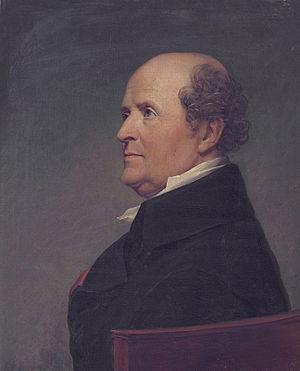
Antoine Dubois, baron Dubois et de l'Empire, né le 19 juin 1756 à Gramat, près de Cahors, mort le 30 mars 1837 à Paris, est un chirurgien français qui fut choisi pour accoucher l'impératrice Marie Louise, lors de la naissance du roi de Rome en 1811. Il prit part à l'expédition d'Égypte.